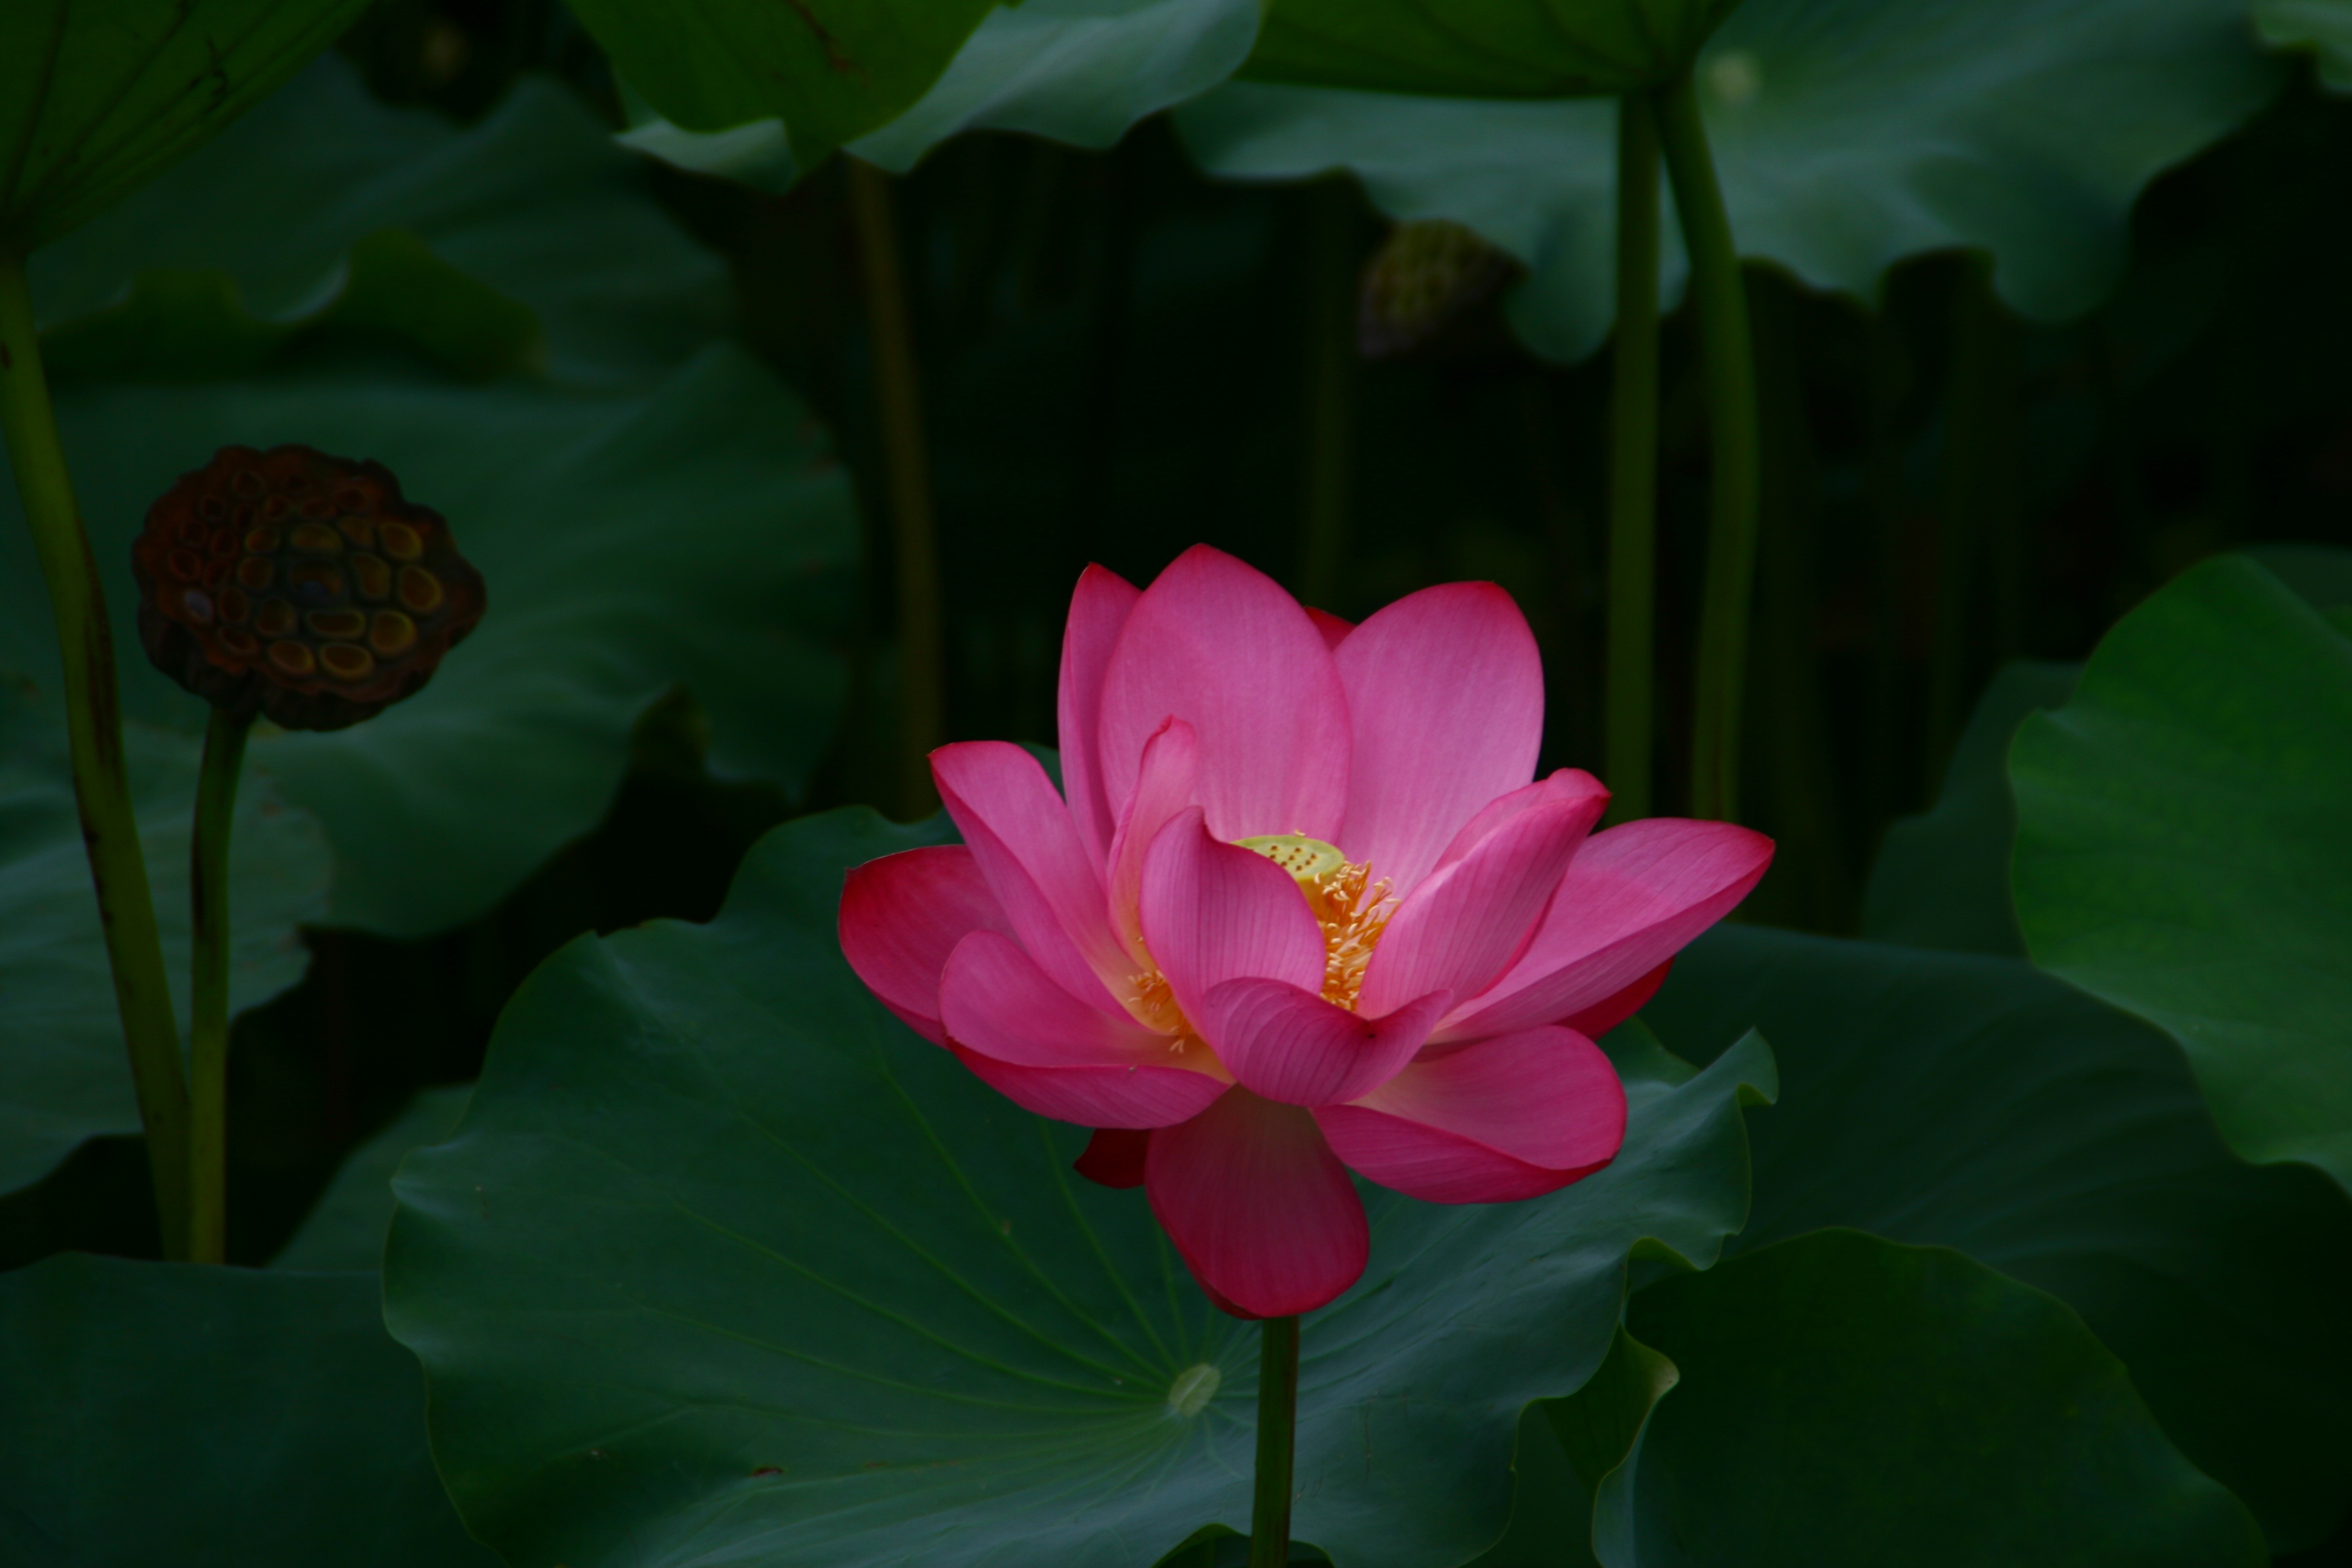
plant, flower, petal, buddhism, botany, sacred lotus, aquatic plant, flora, flowers, lotus, macro photography, flowering plant, annual plant, plant stem, land plant, lotus family, proteales, pond floral